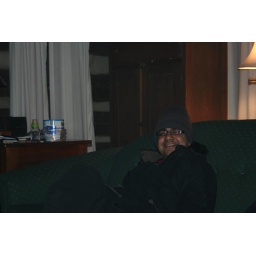
Kishore dressed in winter attire complete with monkey cap, thick jacket, gloves. He was literally dressed like an eskimo. :-)))